Commodore Nutt

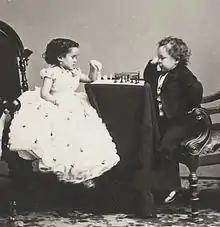
Nutt with Minnie Warren in 1863

Thumb and Lavinia were married at Grace Episcopal Church, New York City, on Tuesday 10 February 1863. Nutt and Minnie were best man and bridesmaid at the "Fairy Wedding". Police stopped traffic as people gathered in the streets to see the arrival of the wedding party. The wedding was scheduled to start at noon, but the bride did not arrive until 12:30 pm. Barnum led the wedding party down the center aisle.